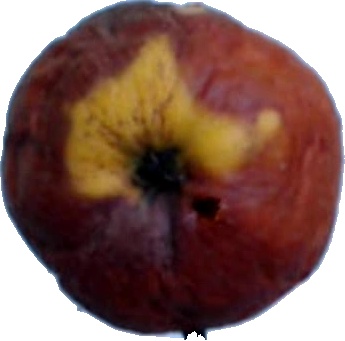
Label: apple_rotten_1